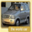
Label: automobile